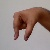
The image shows a hand gesture representing the letter 'Q' in Indian Sign Language.